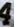
Number: 4